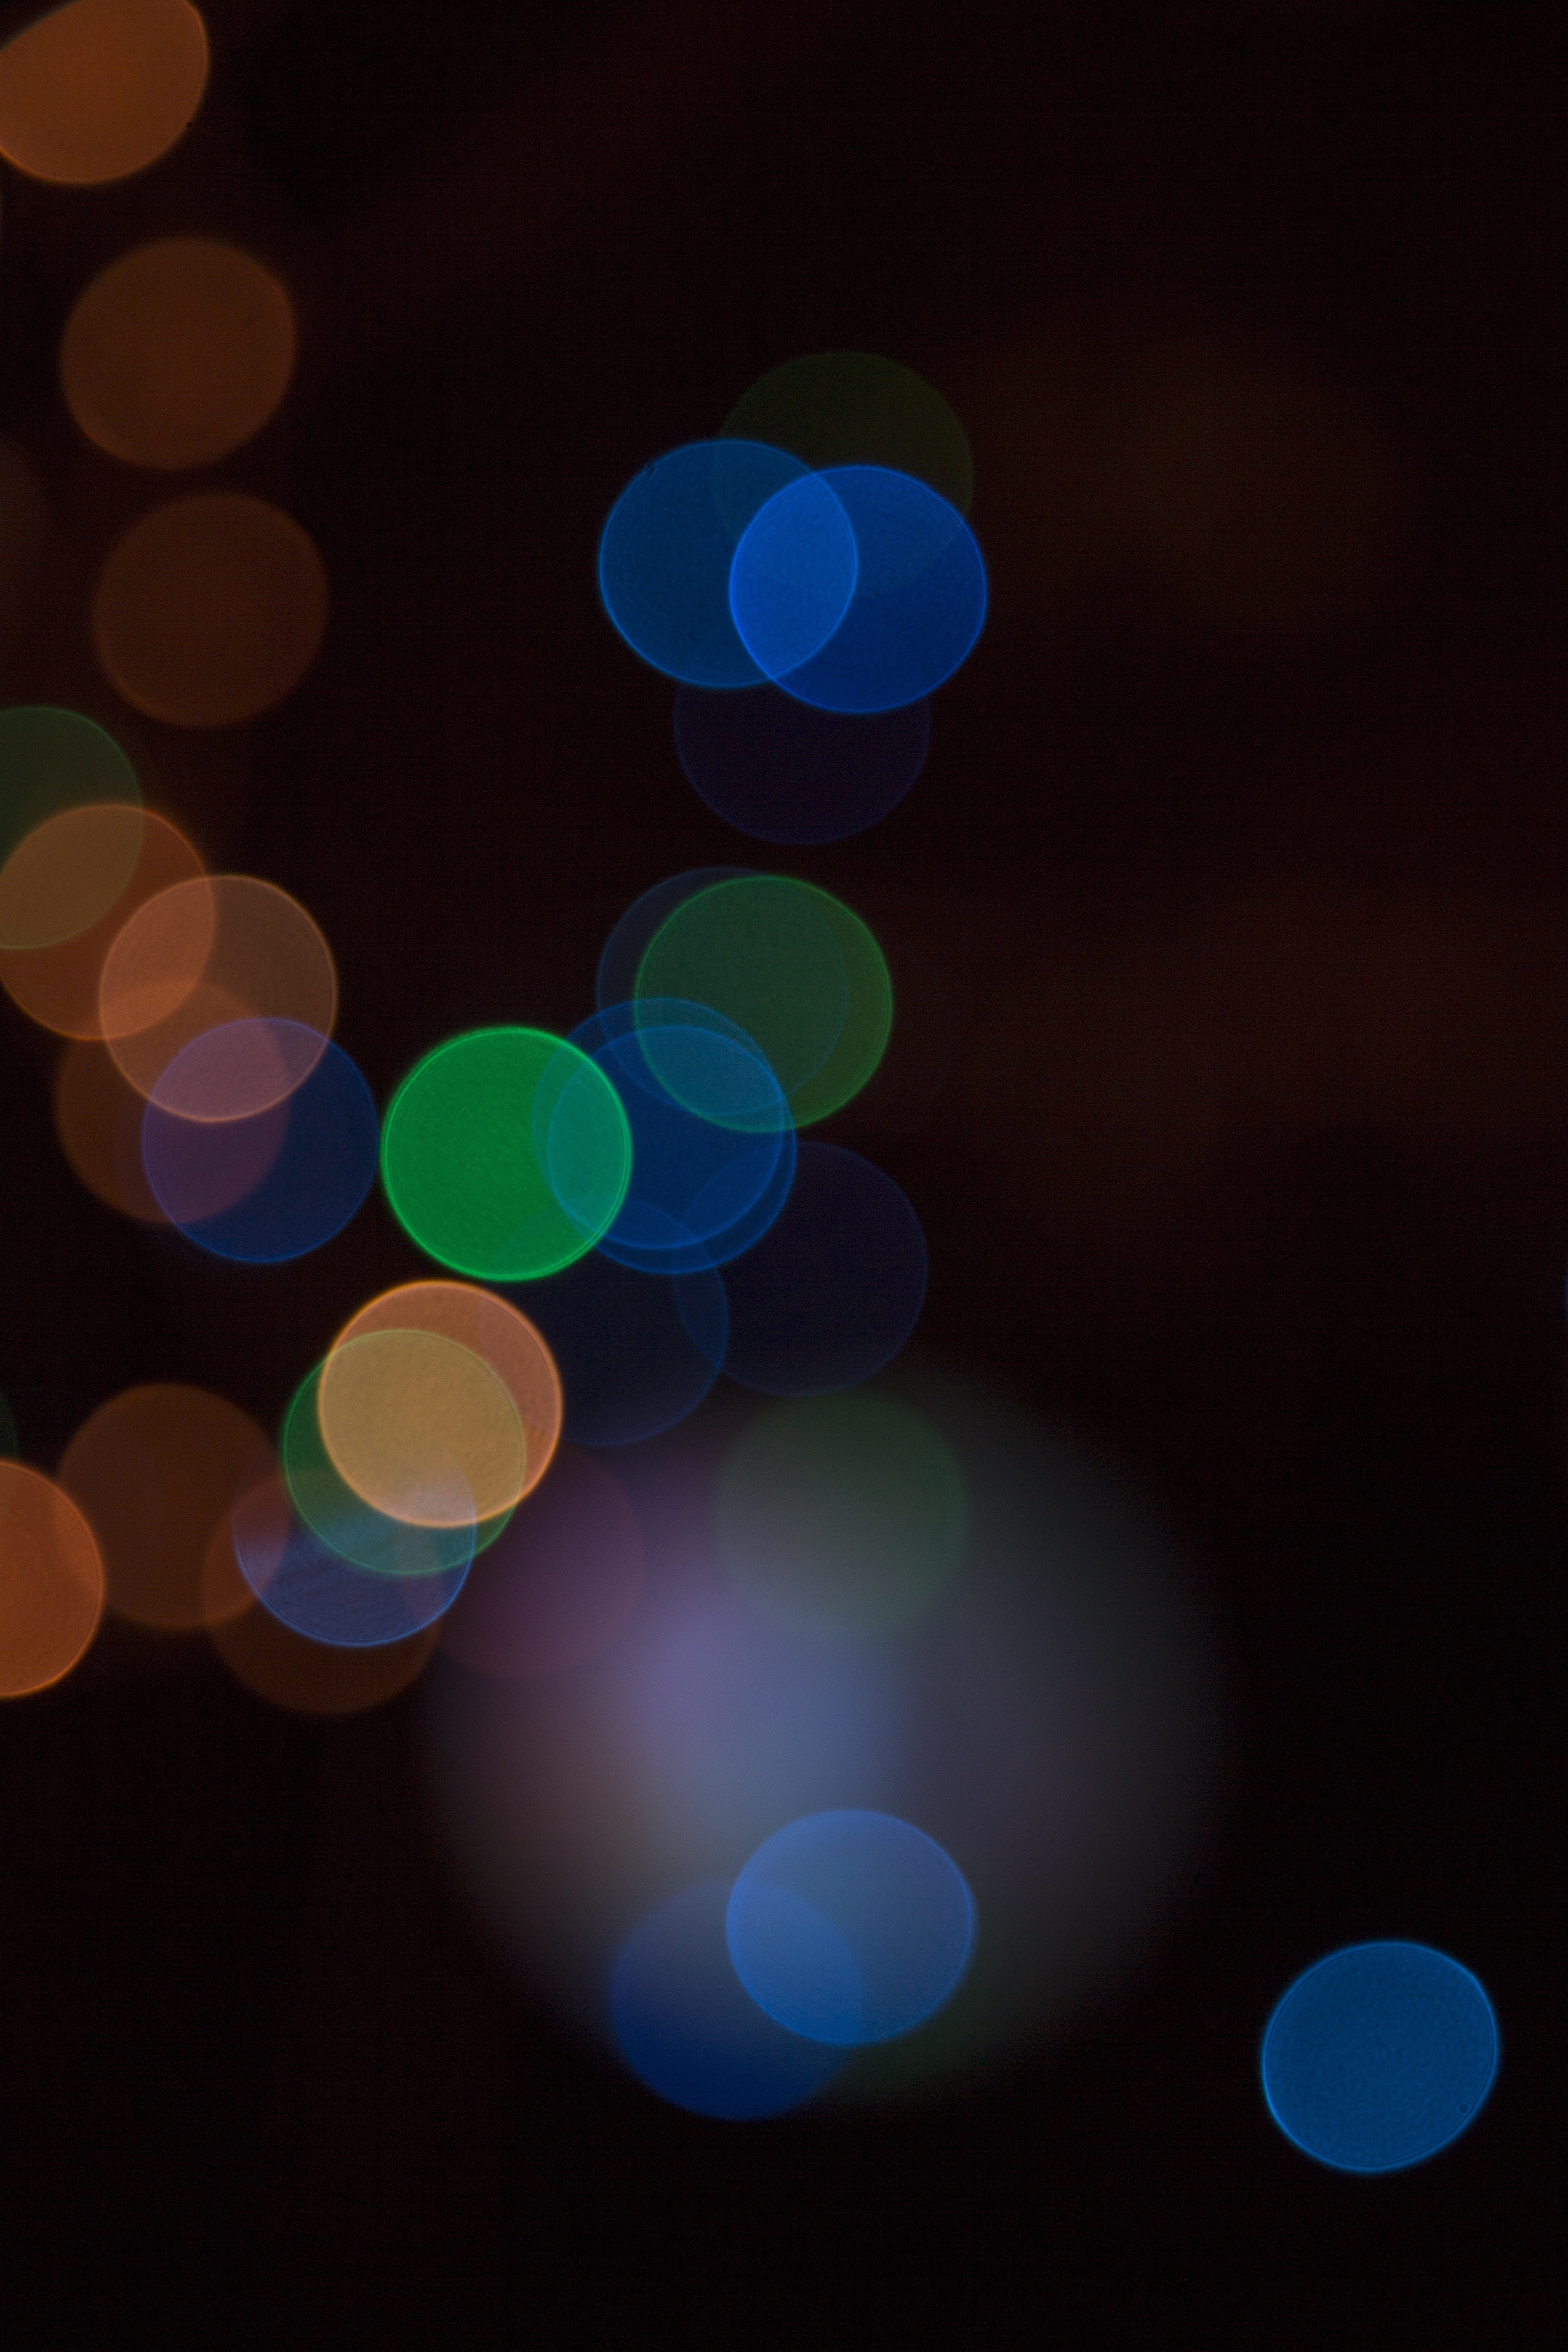
light, bokeh, blur, night, city, evening, line, distance, reflection, color, blue, black, circle, lights, focus, shape, screenshot, city at night, focal, blurred lights, computer wallpaper